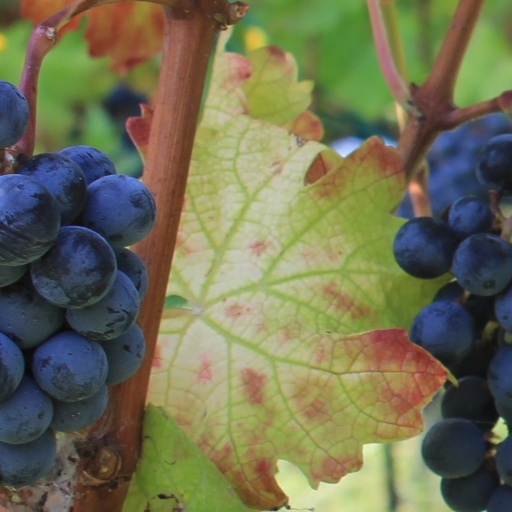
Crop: grape